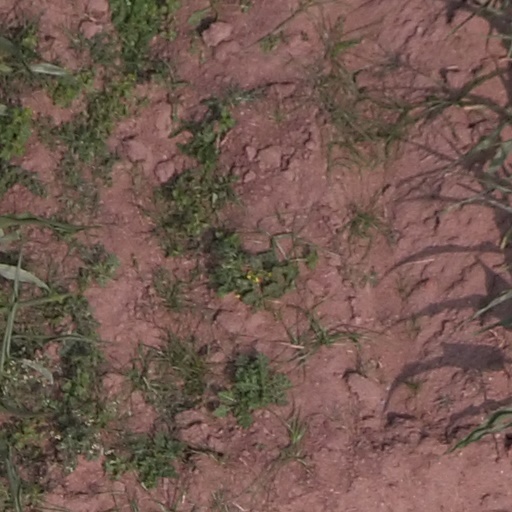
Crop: maize; corn